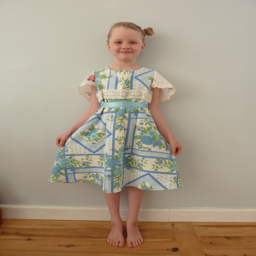
musical film inspired party dress made from vintage linens .